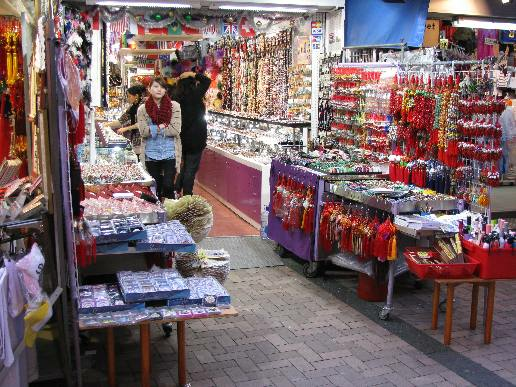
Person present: Yes